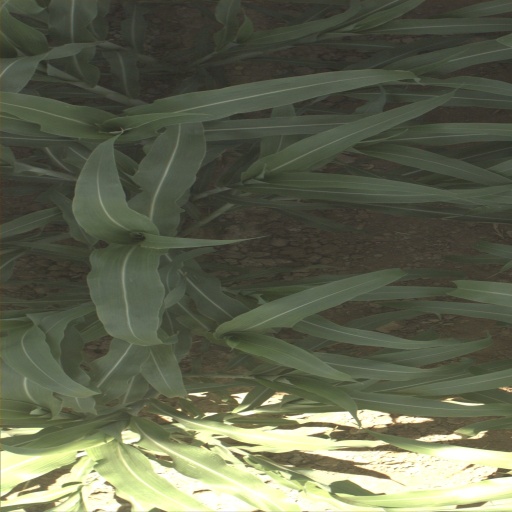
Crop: sorghum